Italian sparrow

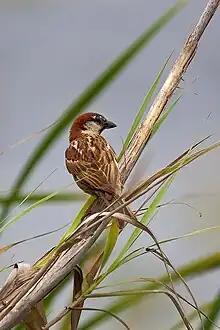
Male in Crete

Sardinia is occupied by Spanish sparrows, while sparrows on Malta, Crete, and the adjacent islands are intermediates similar to the Italian sparrow. On Malta, sparrows resemble the Spanish sparrow, with urban birds behaving much like the house sparrow, and rural birds like the Spanish sparrow. The situation is complicated by house and Spanish sparrows which winter and migrate on Malta. A more complex situation occurs in parts of northern Africa, where a highly variable mixed, interbreeding population of house sparrows and Spanish sparrows occurs. This "hybrid swarm" shows a full range of characters from nearly pure house sparrows to nearly pure Spanish sparrows and everything between.